Inner Jellyfishes

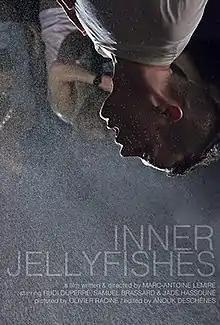
Film poster

Inner Jellyfishes is a Canadian short drama film, directed by Marc-Antoine Lemire and released in 2015. The film stars Rudi Duperré as a young gay man struggling with feelings of isolation who hooks up with another man (Samuel Brassard) for sex, but finds that the encounter intensifies rather than assuaging his loneliness as he experiences a desire for a deeper emotional connection than the hookup is willing or able to offer.